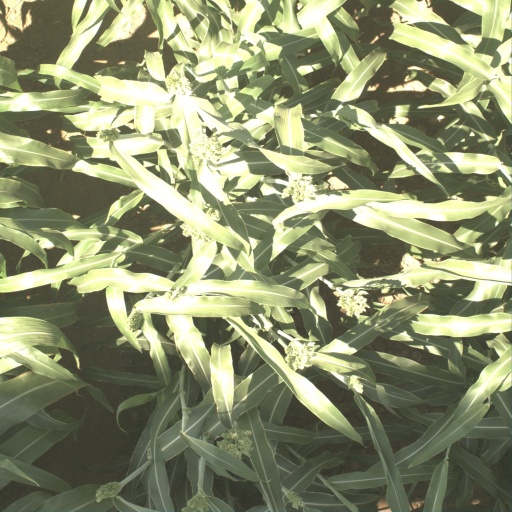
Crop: sorghum